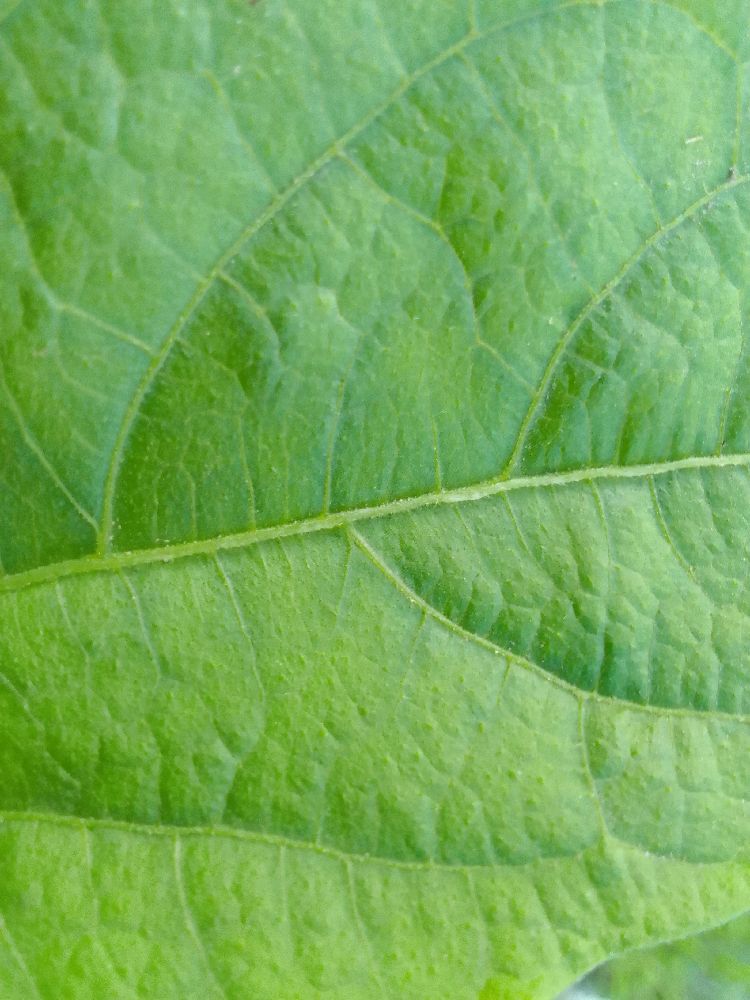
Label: healthy